Paper Clip

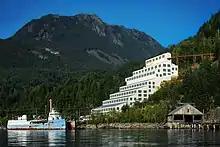
The Britannia Mine Museum, in Britannia Beach, British Columbia, Canada, stood in for the Strughold Mining Facility.

The aliens in this episode who run past Scully in the mining facility were portrayed by children aged eight and nine. The spacecraft spotted by Mulder was achieved by using a crane to lift lights over the building Mulder was outside. Napier's constant is used as a code to access the mining facility in the episode, though the code used is in error. Scully and Mulder use the code "27828" to unlock the door when in fact the first five digits of Napier's Constant are 27182. The mining facility is named for Dr. Hubertus Strughold, a real-life German scientist who was employed by the United States after World War II. The fictional Victor Klemper is based on Strughold, who was accused of conducting similar experiments on humans. The name is almost identical to a Victor Klemperer who was a German Jew that escaped persecution during World War II by fleeing to American-controlled territory. The Britannia Mine Museum, in Britannia Beach, British Columbia, Canada, stood in as the Strughold Mining Facility. This episode was dedicated in memoriam to Mario Mark Kennedy, an internet fan of the show who had died in a car accident in 1995.